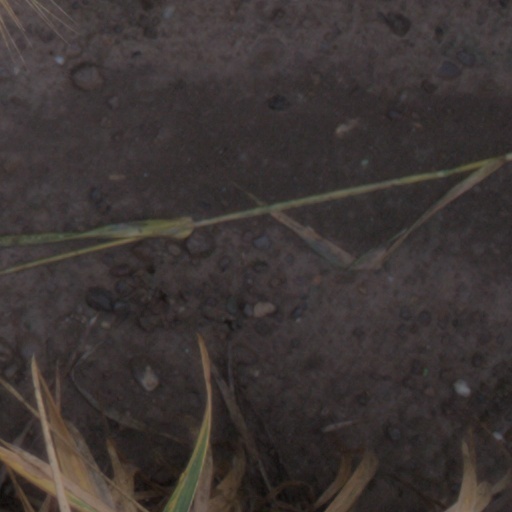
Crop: wheat